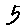
Label: 5